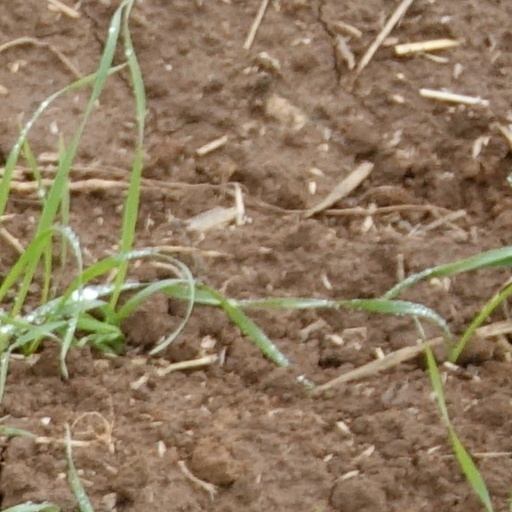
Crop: wheat